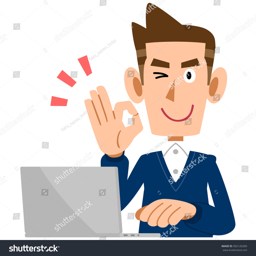
men and a laptop that shows a hand sign